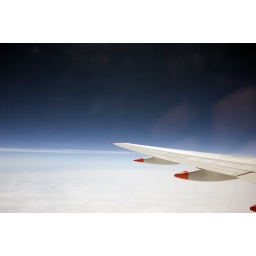
Deep blue sky above a deck of Strato-Cumulus